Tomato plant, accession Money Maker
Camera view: tilt-top (135 deg); turntable rotation: 270 degrees
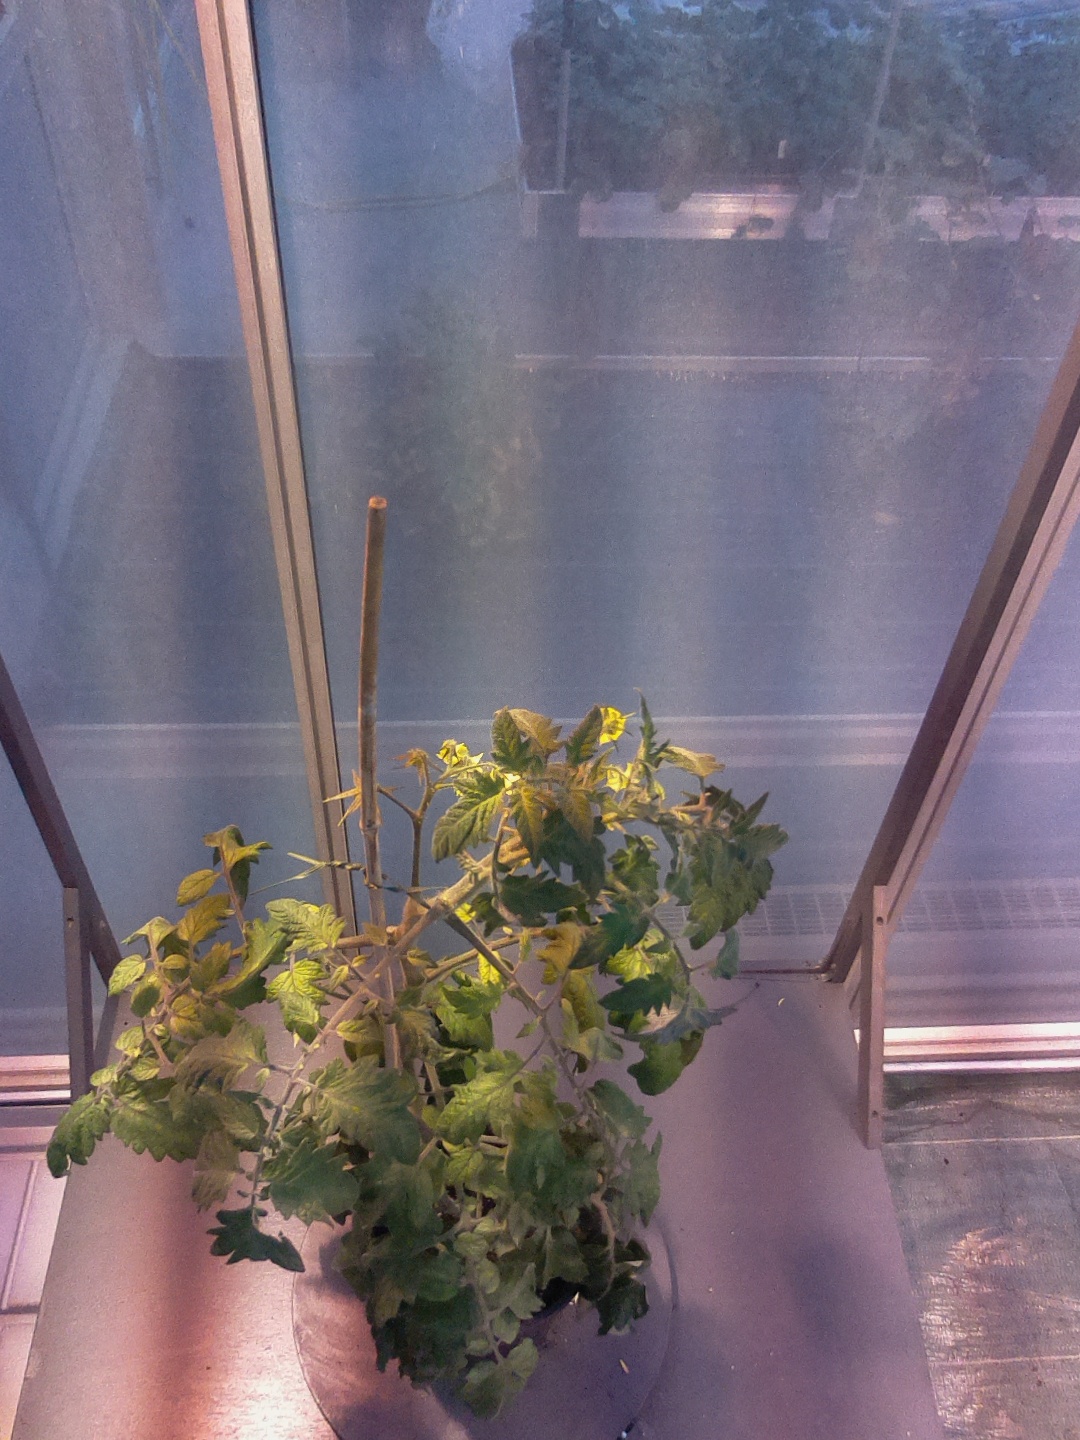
BBCH growth stage 71: 10%-20% of final fruit size